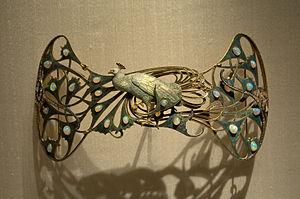
René Jules Lalique, né le 6 avril 1860 à Aÿ, dans la Marne, et mort le 1ᵉʳ mai 1945, est un maître verrier, bijoutier et joaillier français.